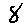
Label: 8